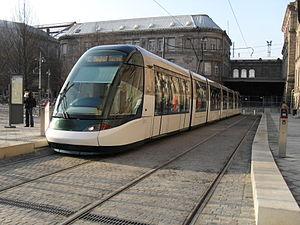
Gare Centrale est le nom d'une station du réseau de tramway de Strasbourg, située à proximité de la gare de Strasbourg. Elle dispose de quais à la fois en souterrain et en surface, sur la place de la Gare. Les quais de surface constituent le terminus de la ligne C.
La ligne C du réseau de transports en commun de l'Eurométropole de Strasbourg est une ligne de tramway. Exploitée par la Compagnie des transports strasbourgeois, il s'agit de la quatrième ligne de tramway de l'agglomération.
La gare de Strasbourg-Ville, usuellement appelée « gare de Strasbourg », ou encore « gare centrale », est une gare ferroviaire française, située dans le quartier administratif Gare - Tribunal, sur le territoire de la commune de Strasbourg, chef-lieu du département du Bas-Rhin et de la région Grand Est.